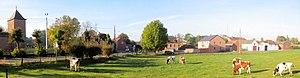
Vue panoramique de Rouveroy
Rouveroy est une section de la commune belge d'Estinnes, située en Région wallonne dans la province de Hainaut.